Charles Herty

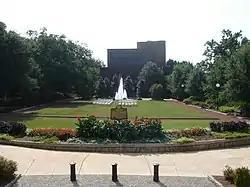
Herty Field, UGA's first football field, circa 2005

On June 13, 1938, the Southland Paper Mills, Inc. was organized, the next year the mill site was dedicated to Herty on May 27, 1939, and the first commercial newsprint made of Southern pine started production at this facility on January 17, 1940. The St. Regis Paper Company purchased controlling interest in Southland and eventually purchased it outright in 1977, and in 1984 Champion International bought St. Regis to become the largest manufacturer of "white paper" and the second largest domestic producer of newsprint. In 2000, Herty was posthumously inducted into the Paper Industry International Hall of Fame. A year later, on September 26, 2001, his work was designated a National Historic Chemical Landmark by the American Chemical Society and a plaque was installed at the Savannah Pulp and Paper Laboratory (Herty Advanced Materials Development Center) in Savannah, Georgia.